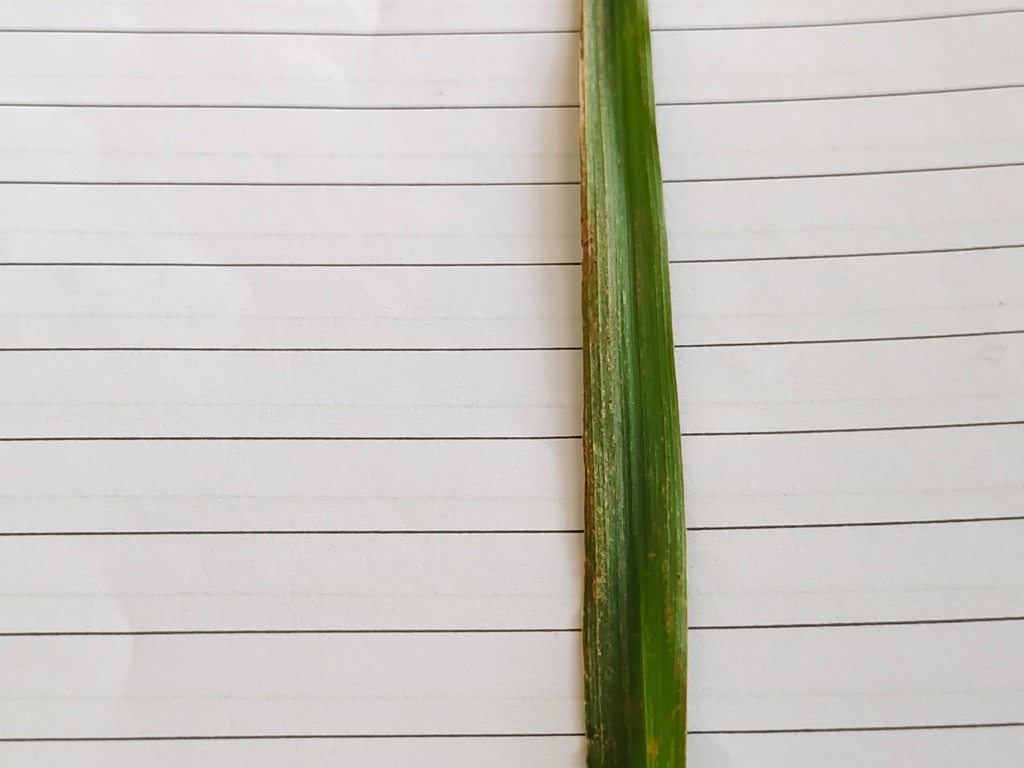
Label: Unhealthy